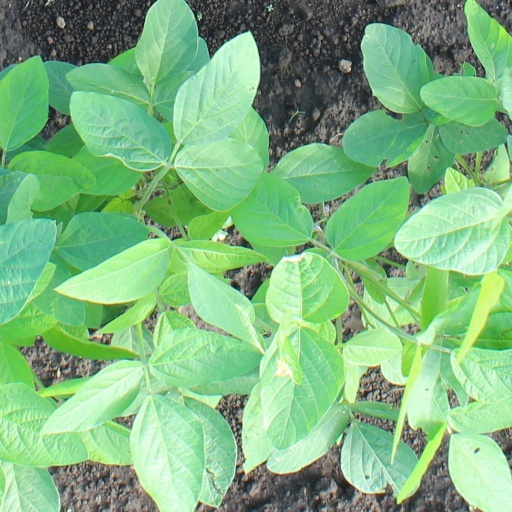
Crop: soybean